Classical guitar making

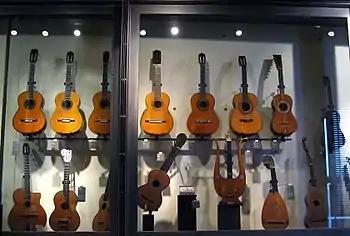
Guitars from the Museum Cité de la Musique in Paris (which houses almost 200 classical guitars)

). Zoom image